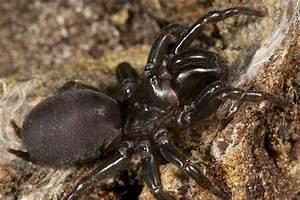
spider